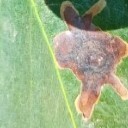
Label: Miner